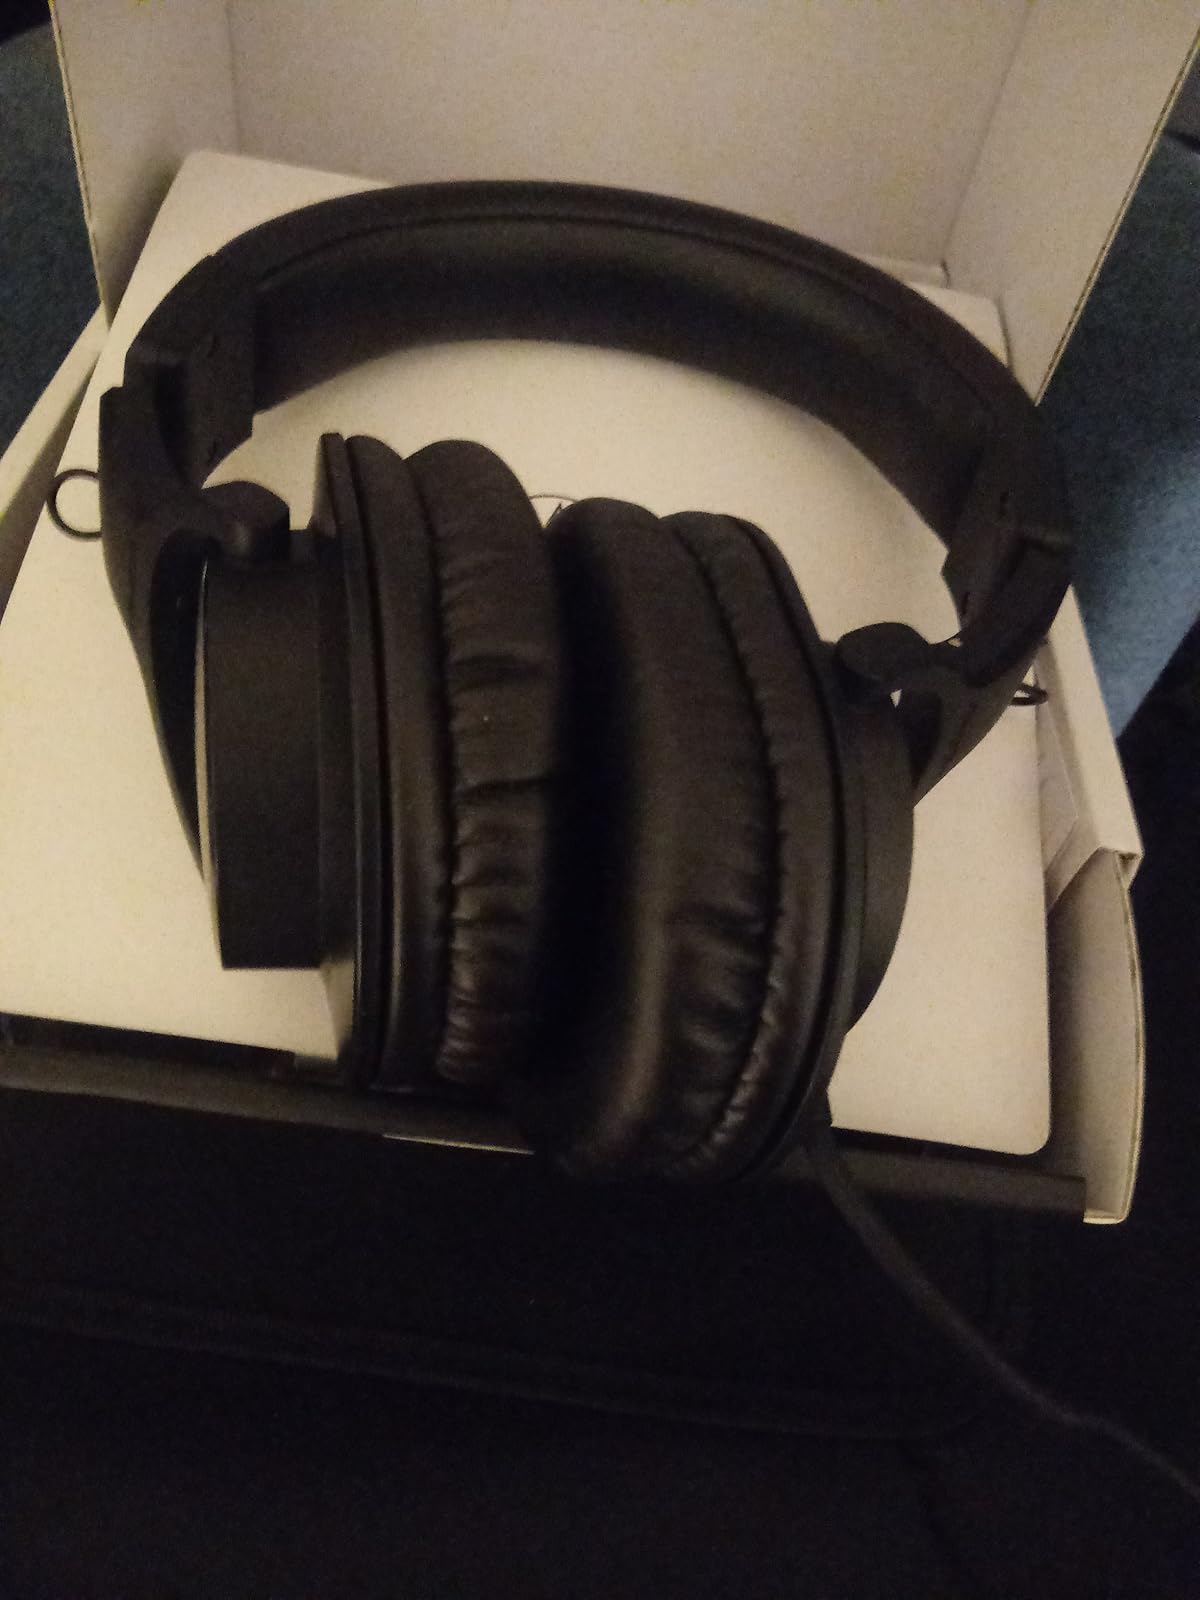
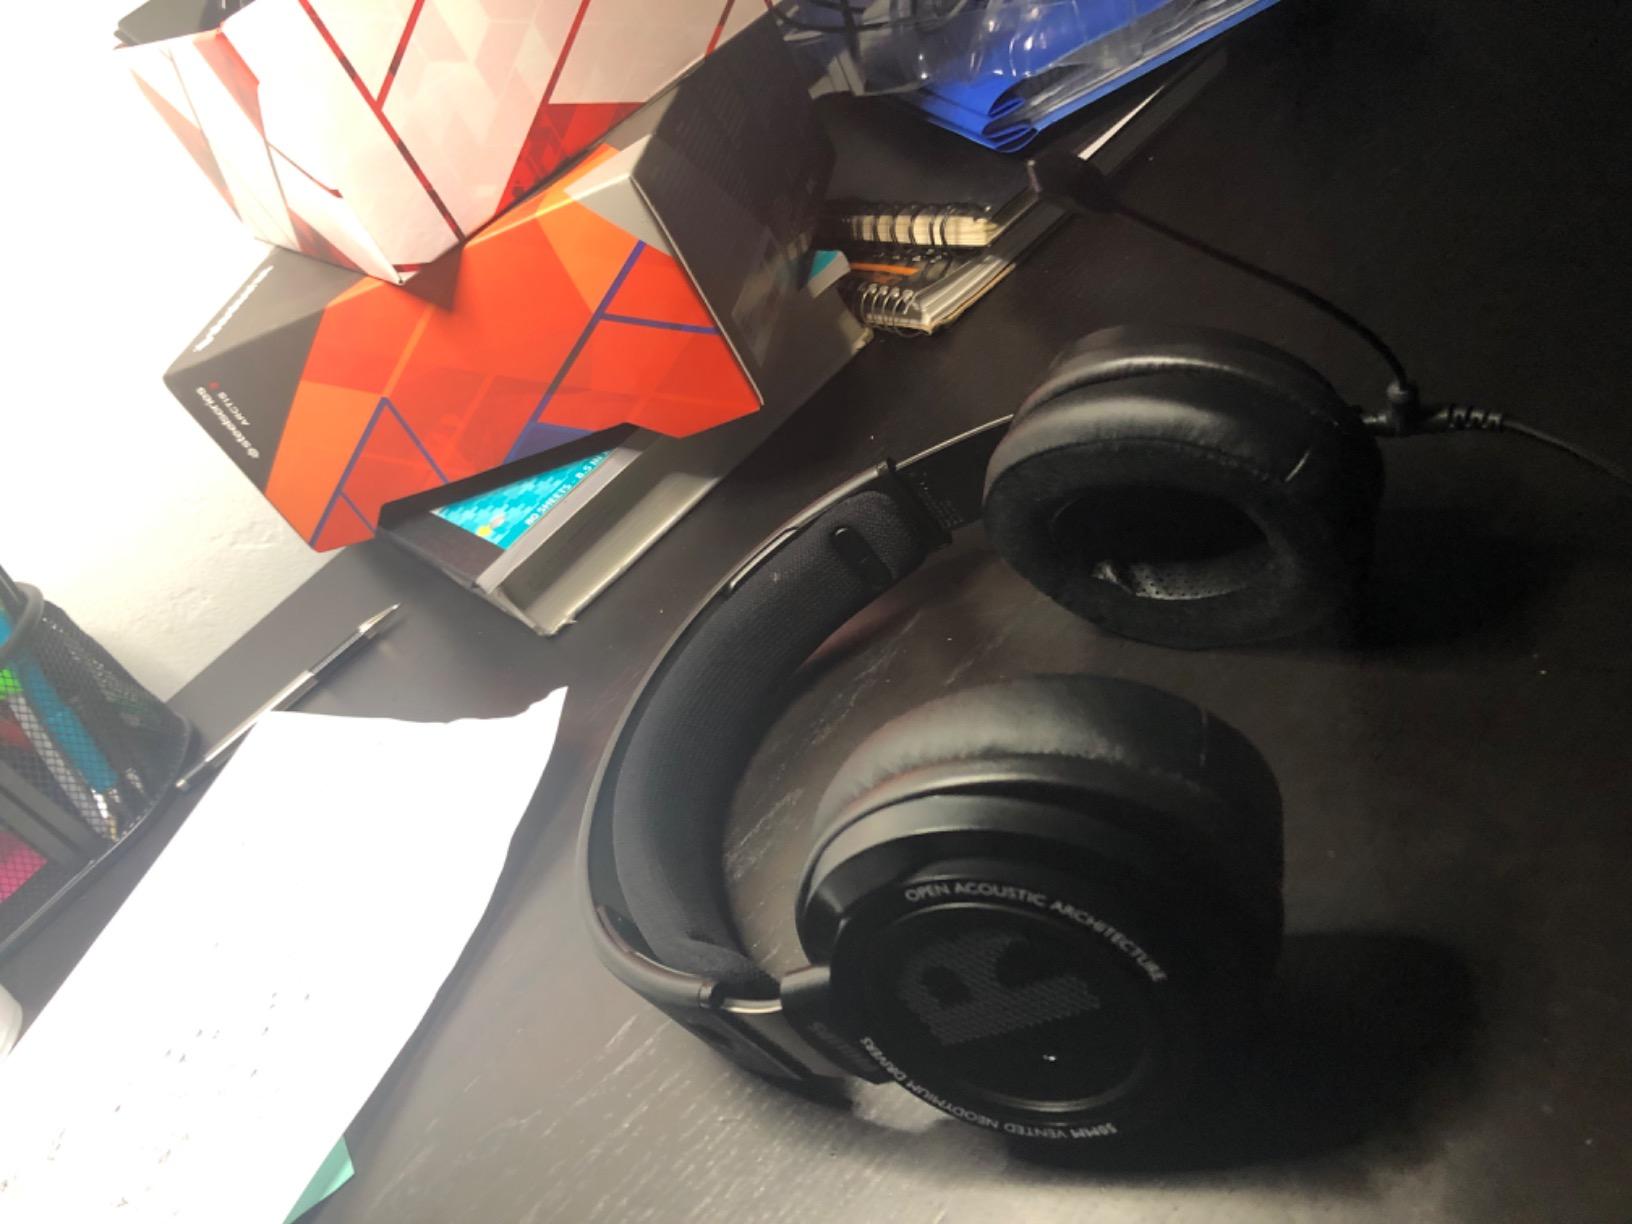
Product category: headphones
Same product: no